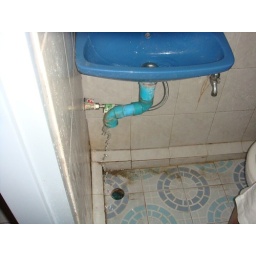
the sink was not connected to the drain in any way, it just dumped the water near the hole